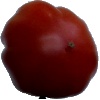
Label: Tomato Heart 1